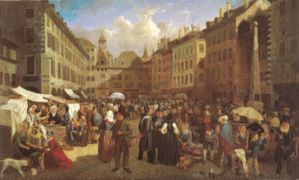
Marché sur la place du Molard à Genève en 1843"
La place du Molard est une place de la ville de Genève en Suisse. C’était historiquement le principal port et le centre économique au XVIᵉ siècle.
Cité-centre est un terme administratif désignant le centre-ville de Genève.